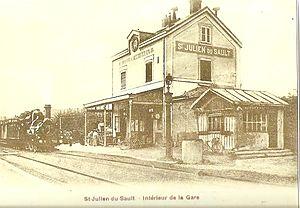
Il s'agit de la gare de Saint-Julien du Sault au début du 20 ème siècle avant la construction des maisons environnantes et au temps de la vapeur ouverte au public le 1er mai 1849
La gare de Saint-Julien-du-Sault est une gare ferroviaire française de la ligne de Paris-Lyon à Marseille-Saint-Charles, située sur le territoire de la commune de Saint-Julien-du-Sault, dans le département de l'Yonne, en région Bourgogne-Franche-Comté.
Saint-Julien-du-Sault est une commune française située dans le département de l'Yonne, en région Bourgogne-Franche-Comté.